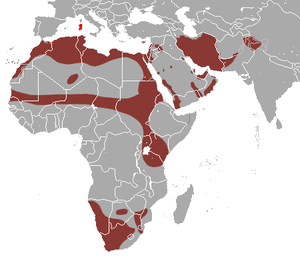
Cette liste commentée recense la mammalofaune de l'Inde et des îles asiatiques appartenant à l'Inde par genre, famille et ordre.
Cette liste commentée recense la mammalofaune en Europe. Elle répertorie les espèces de mammifères européens actuels et celles qui ont été récemment classifiées comme éteintes. Comme ici n'est référencé que l'Europe dans ses limites géographiques les plus communément admises, cette liste ne comptabilise pas les animaux présents dans les îles Canaries, Madère, le Groenland, la Sibérie, la partie asiatique de la Transcaucasie, l'Anatolie et Chypre.
Cette liste commentée recense la mammalofaune en Sardaigne. Elle répertorie les espèces de mammifères sardes actuels et celles qui ont été récemment classifiées comme éteintes. Cette liste comporte 65 espèces réparties en dix ordres et 23 familles, dont une est « éteinte », deux sont « en danger critique d'extinction », deux autres sont « en danger », six sont « vulnérables », six autres sont « quasi menacées » et trois ont des « données insuffisantes » pour être classées.